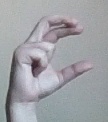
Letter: thal